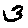
Label: 3